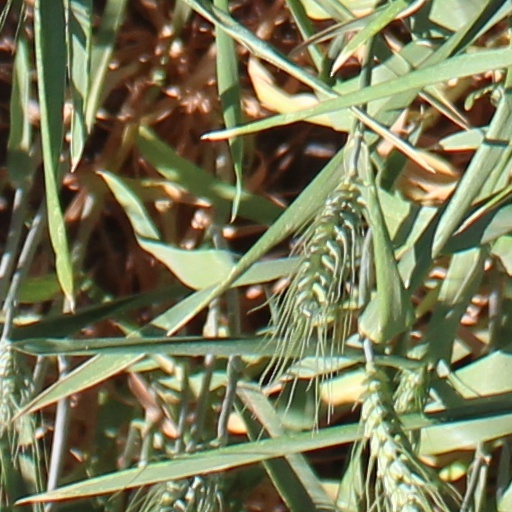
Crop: wheat